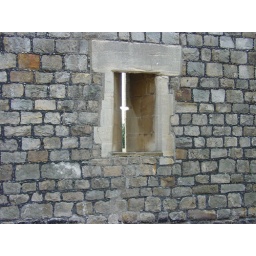
Murder slit in the curtain wall between the gatehouse and the parade ground. Windsor Castle